Marc Blank

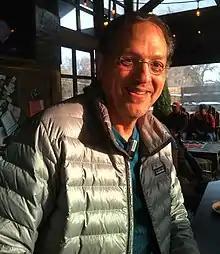
Blank in 2018

Marc Blank is an American game developer and software engineer. He is best known as part of the team that created one of the first commercially successful text adventure computer games, "Zork". In 2009, he was chosen by IGN as one of the top 100 game creators of all time.